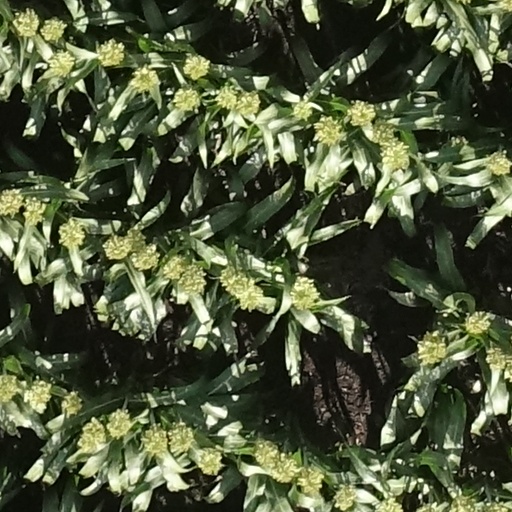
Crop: sorghum